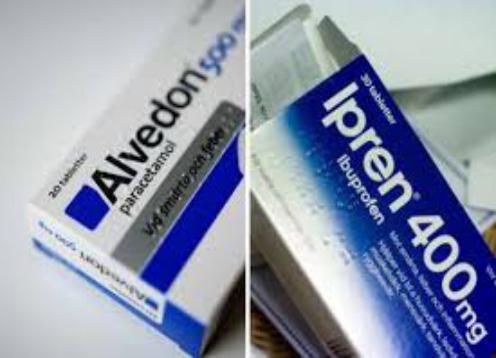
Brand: alvedon
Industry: Medical